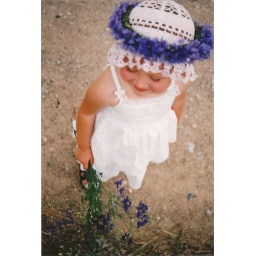
running in the wheat fields, picking up the flowers, making wreaths and walking back home